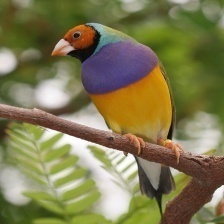
Species: GOULDIAN FINCH
Scientific name: ERYTHRURA GOULDIAE
ImageNet parent category: house_finch